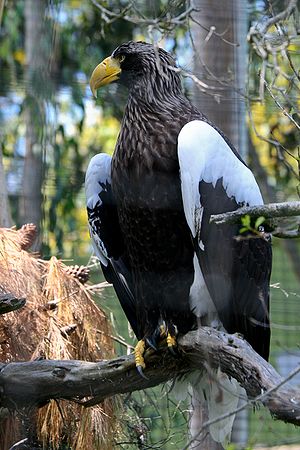
Stellers havørn
Stellers havørn, San Diego Zoo
Stellers havørn, også kaldet beringshavørn, er en stor rovfugl af Accipitridae-familien. Den lever i kystnære områder i det nordøstlige Asien og lever primært af fisk. Det er den tungeste ørneart i verden med en vægt på 5-9 kg, mens andre ørnearter overgår den på andre mål. Den er opkaldt efter den tyske naturvidenskabsmand Georg Wilhelm Steller.